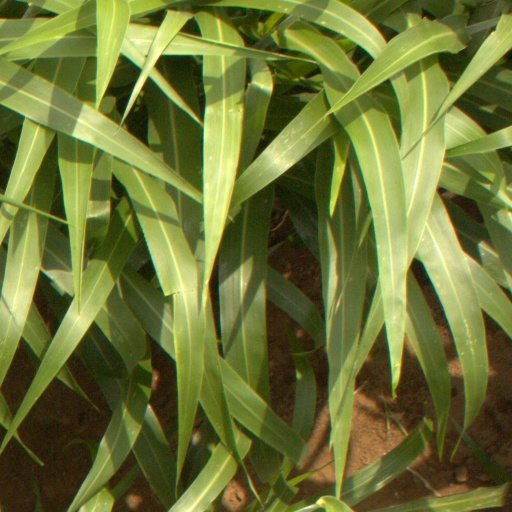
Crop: sorghum